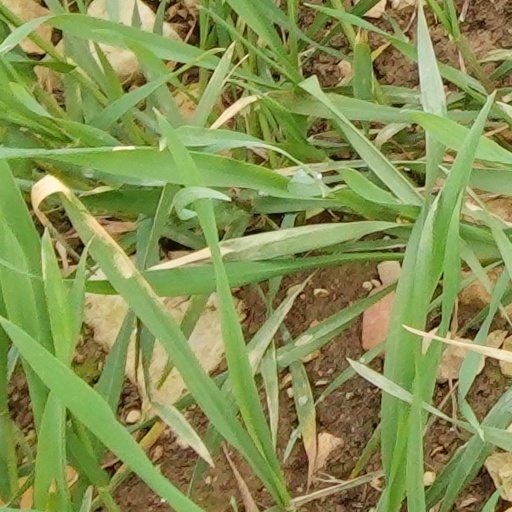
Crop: wheat